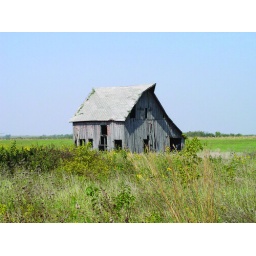
Beautiful old barn in a field in Mildred, KS.